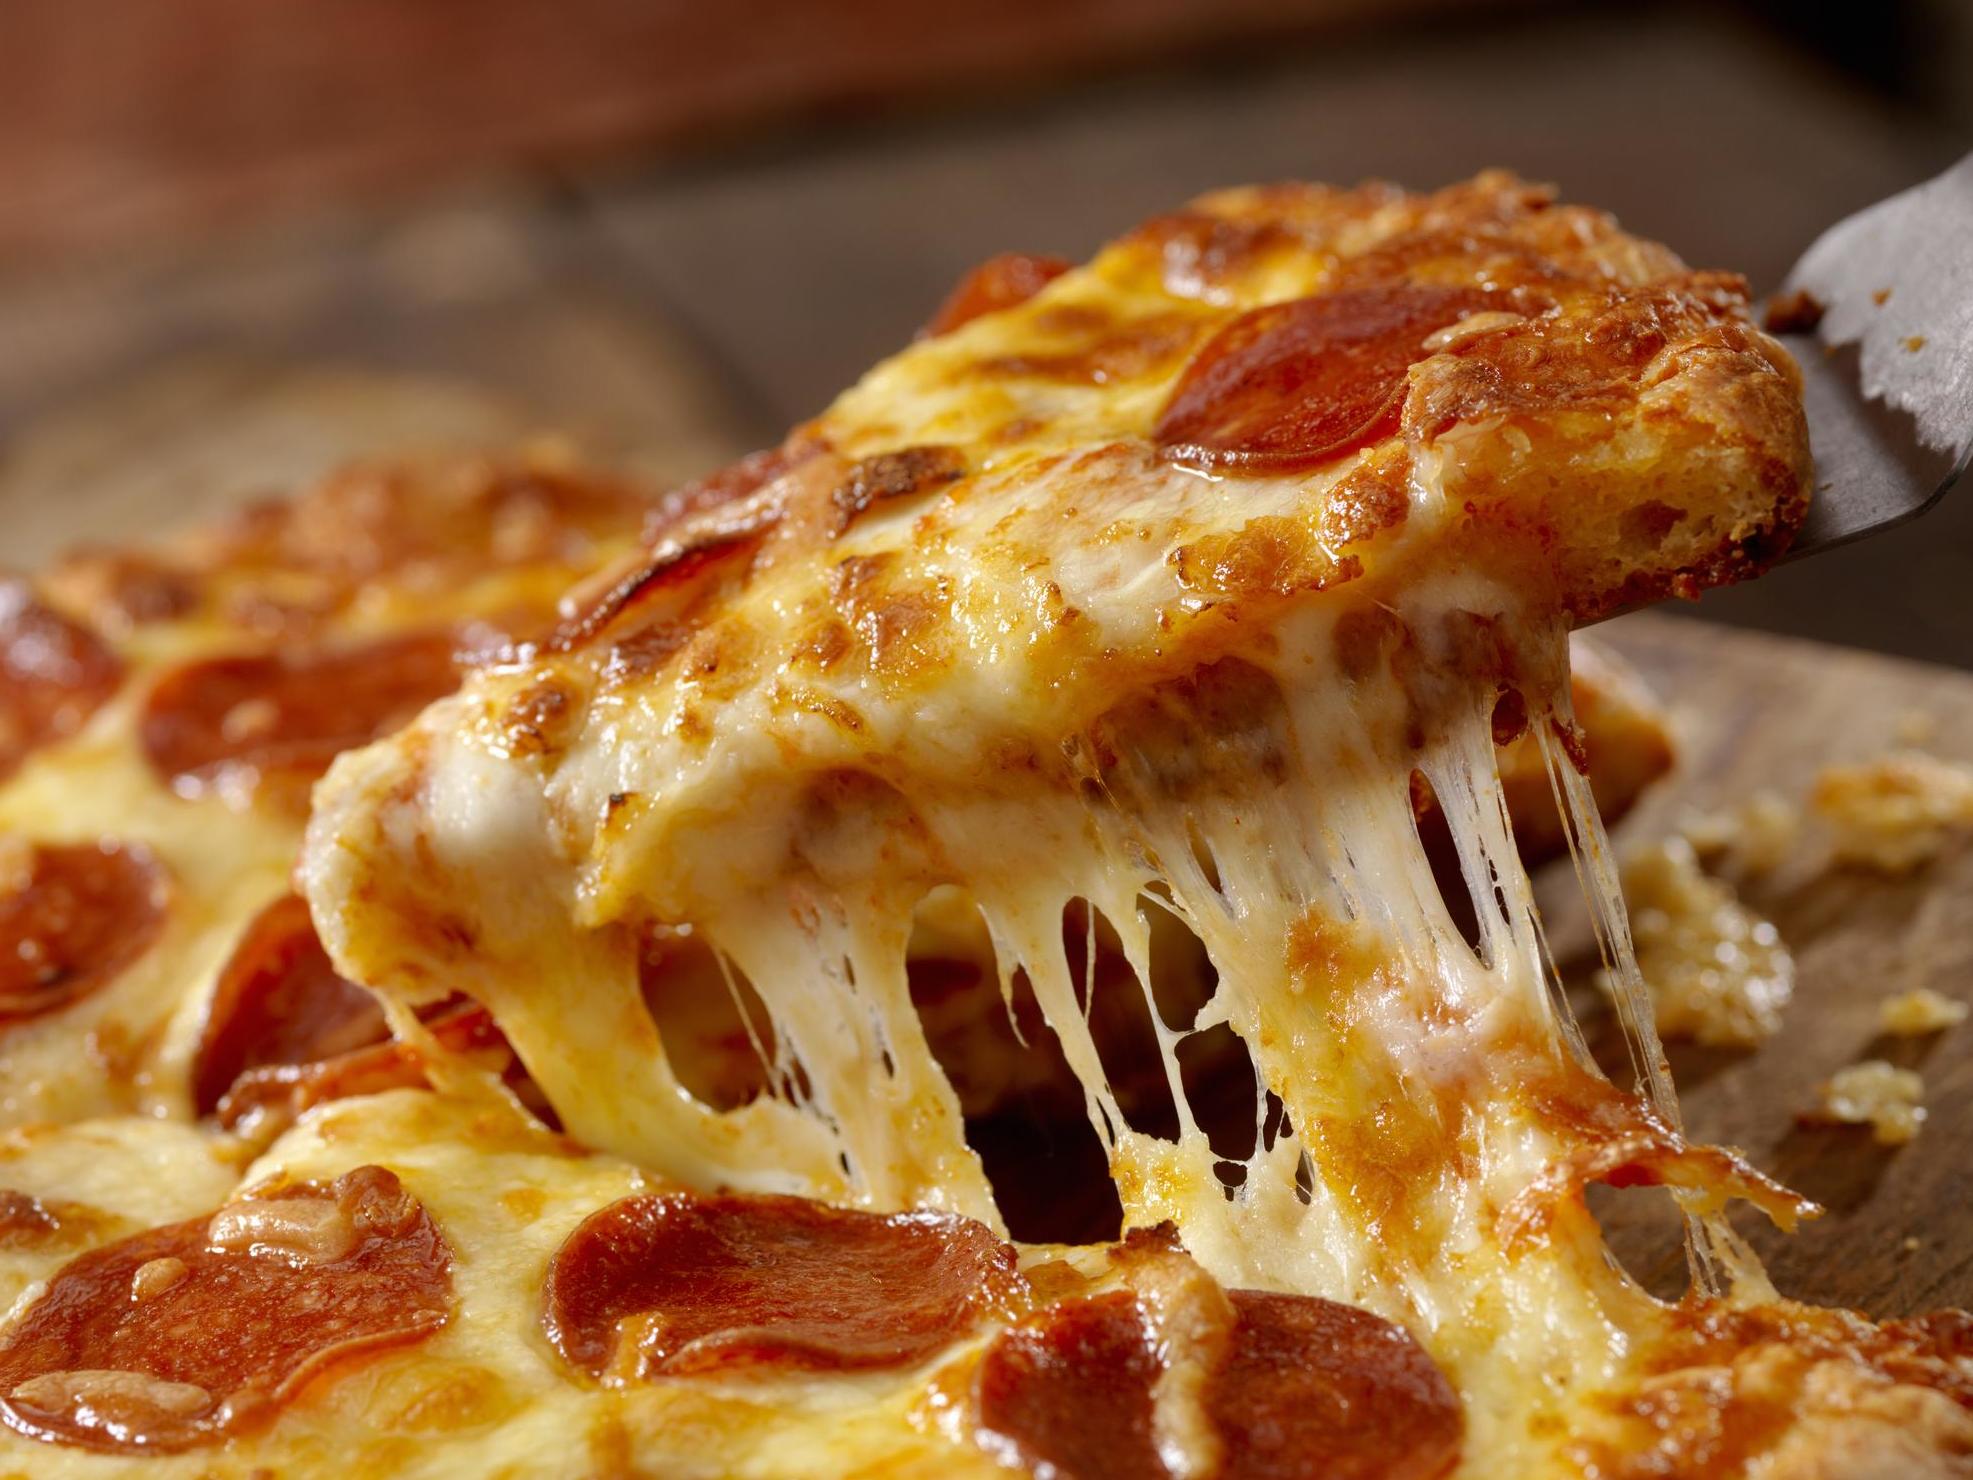
Dish: pizza